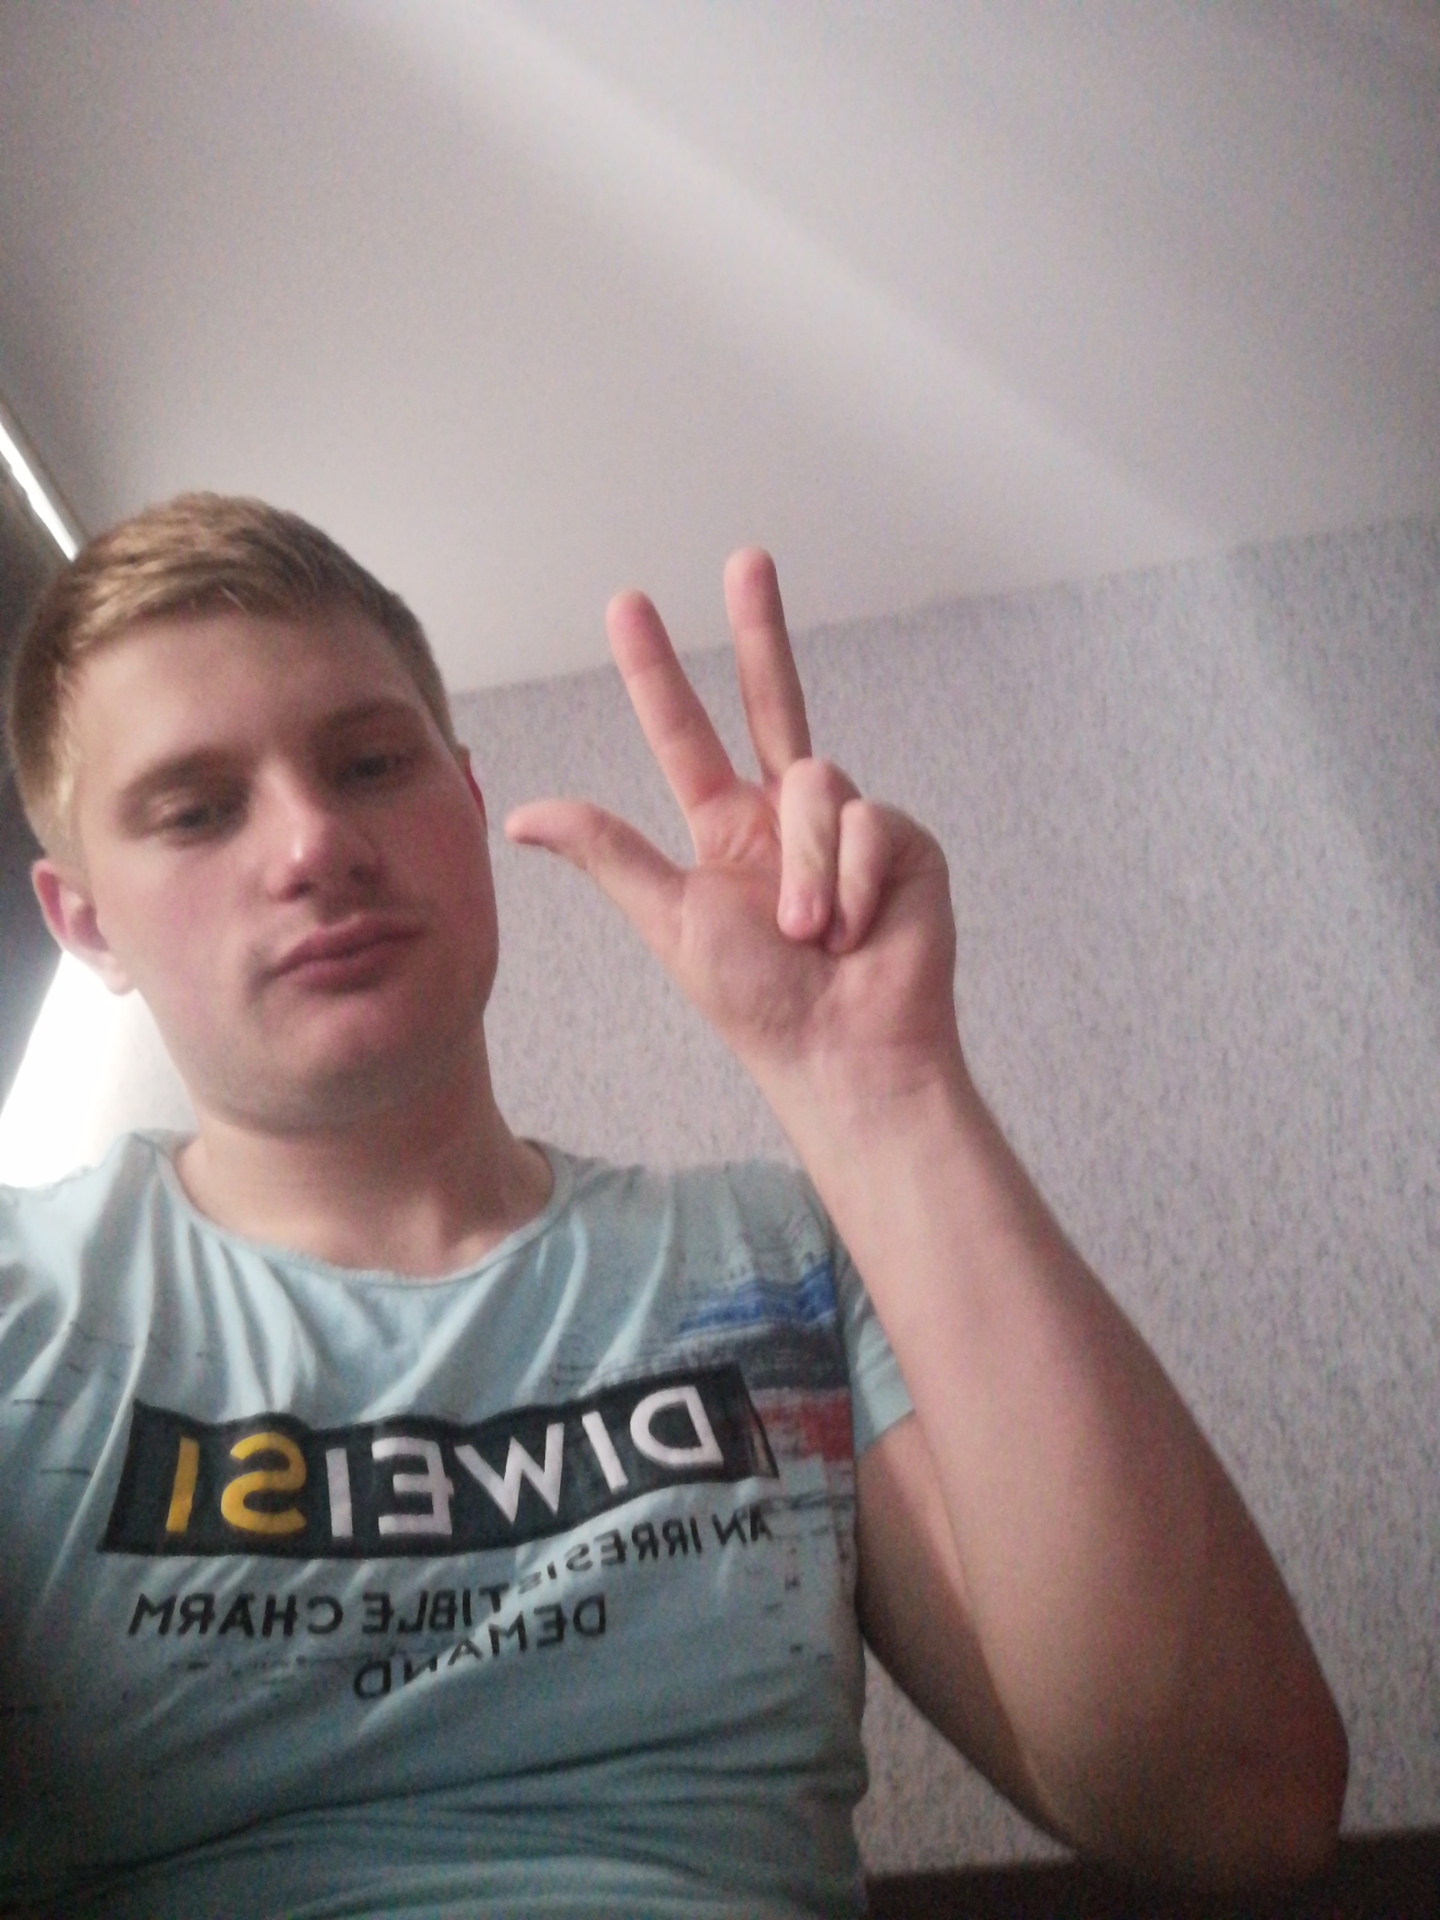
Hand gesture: three2